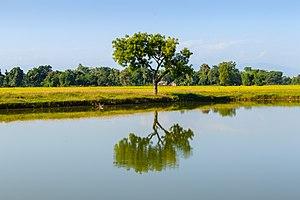
Inaruwa est une ville du Népal située dans la zone de Koshi et chef-lieu du district de Sunsari. Au recensement de 2011, la ville comptait 28 454 habitants.